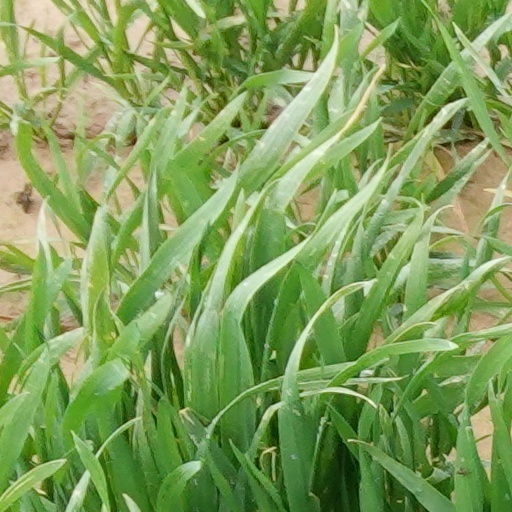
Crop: wheat